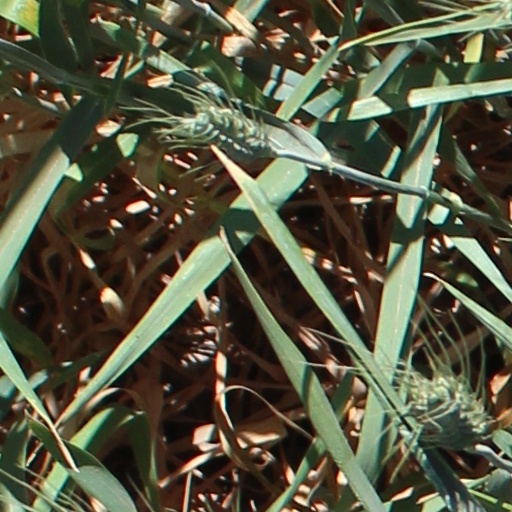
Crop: wheat